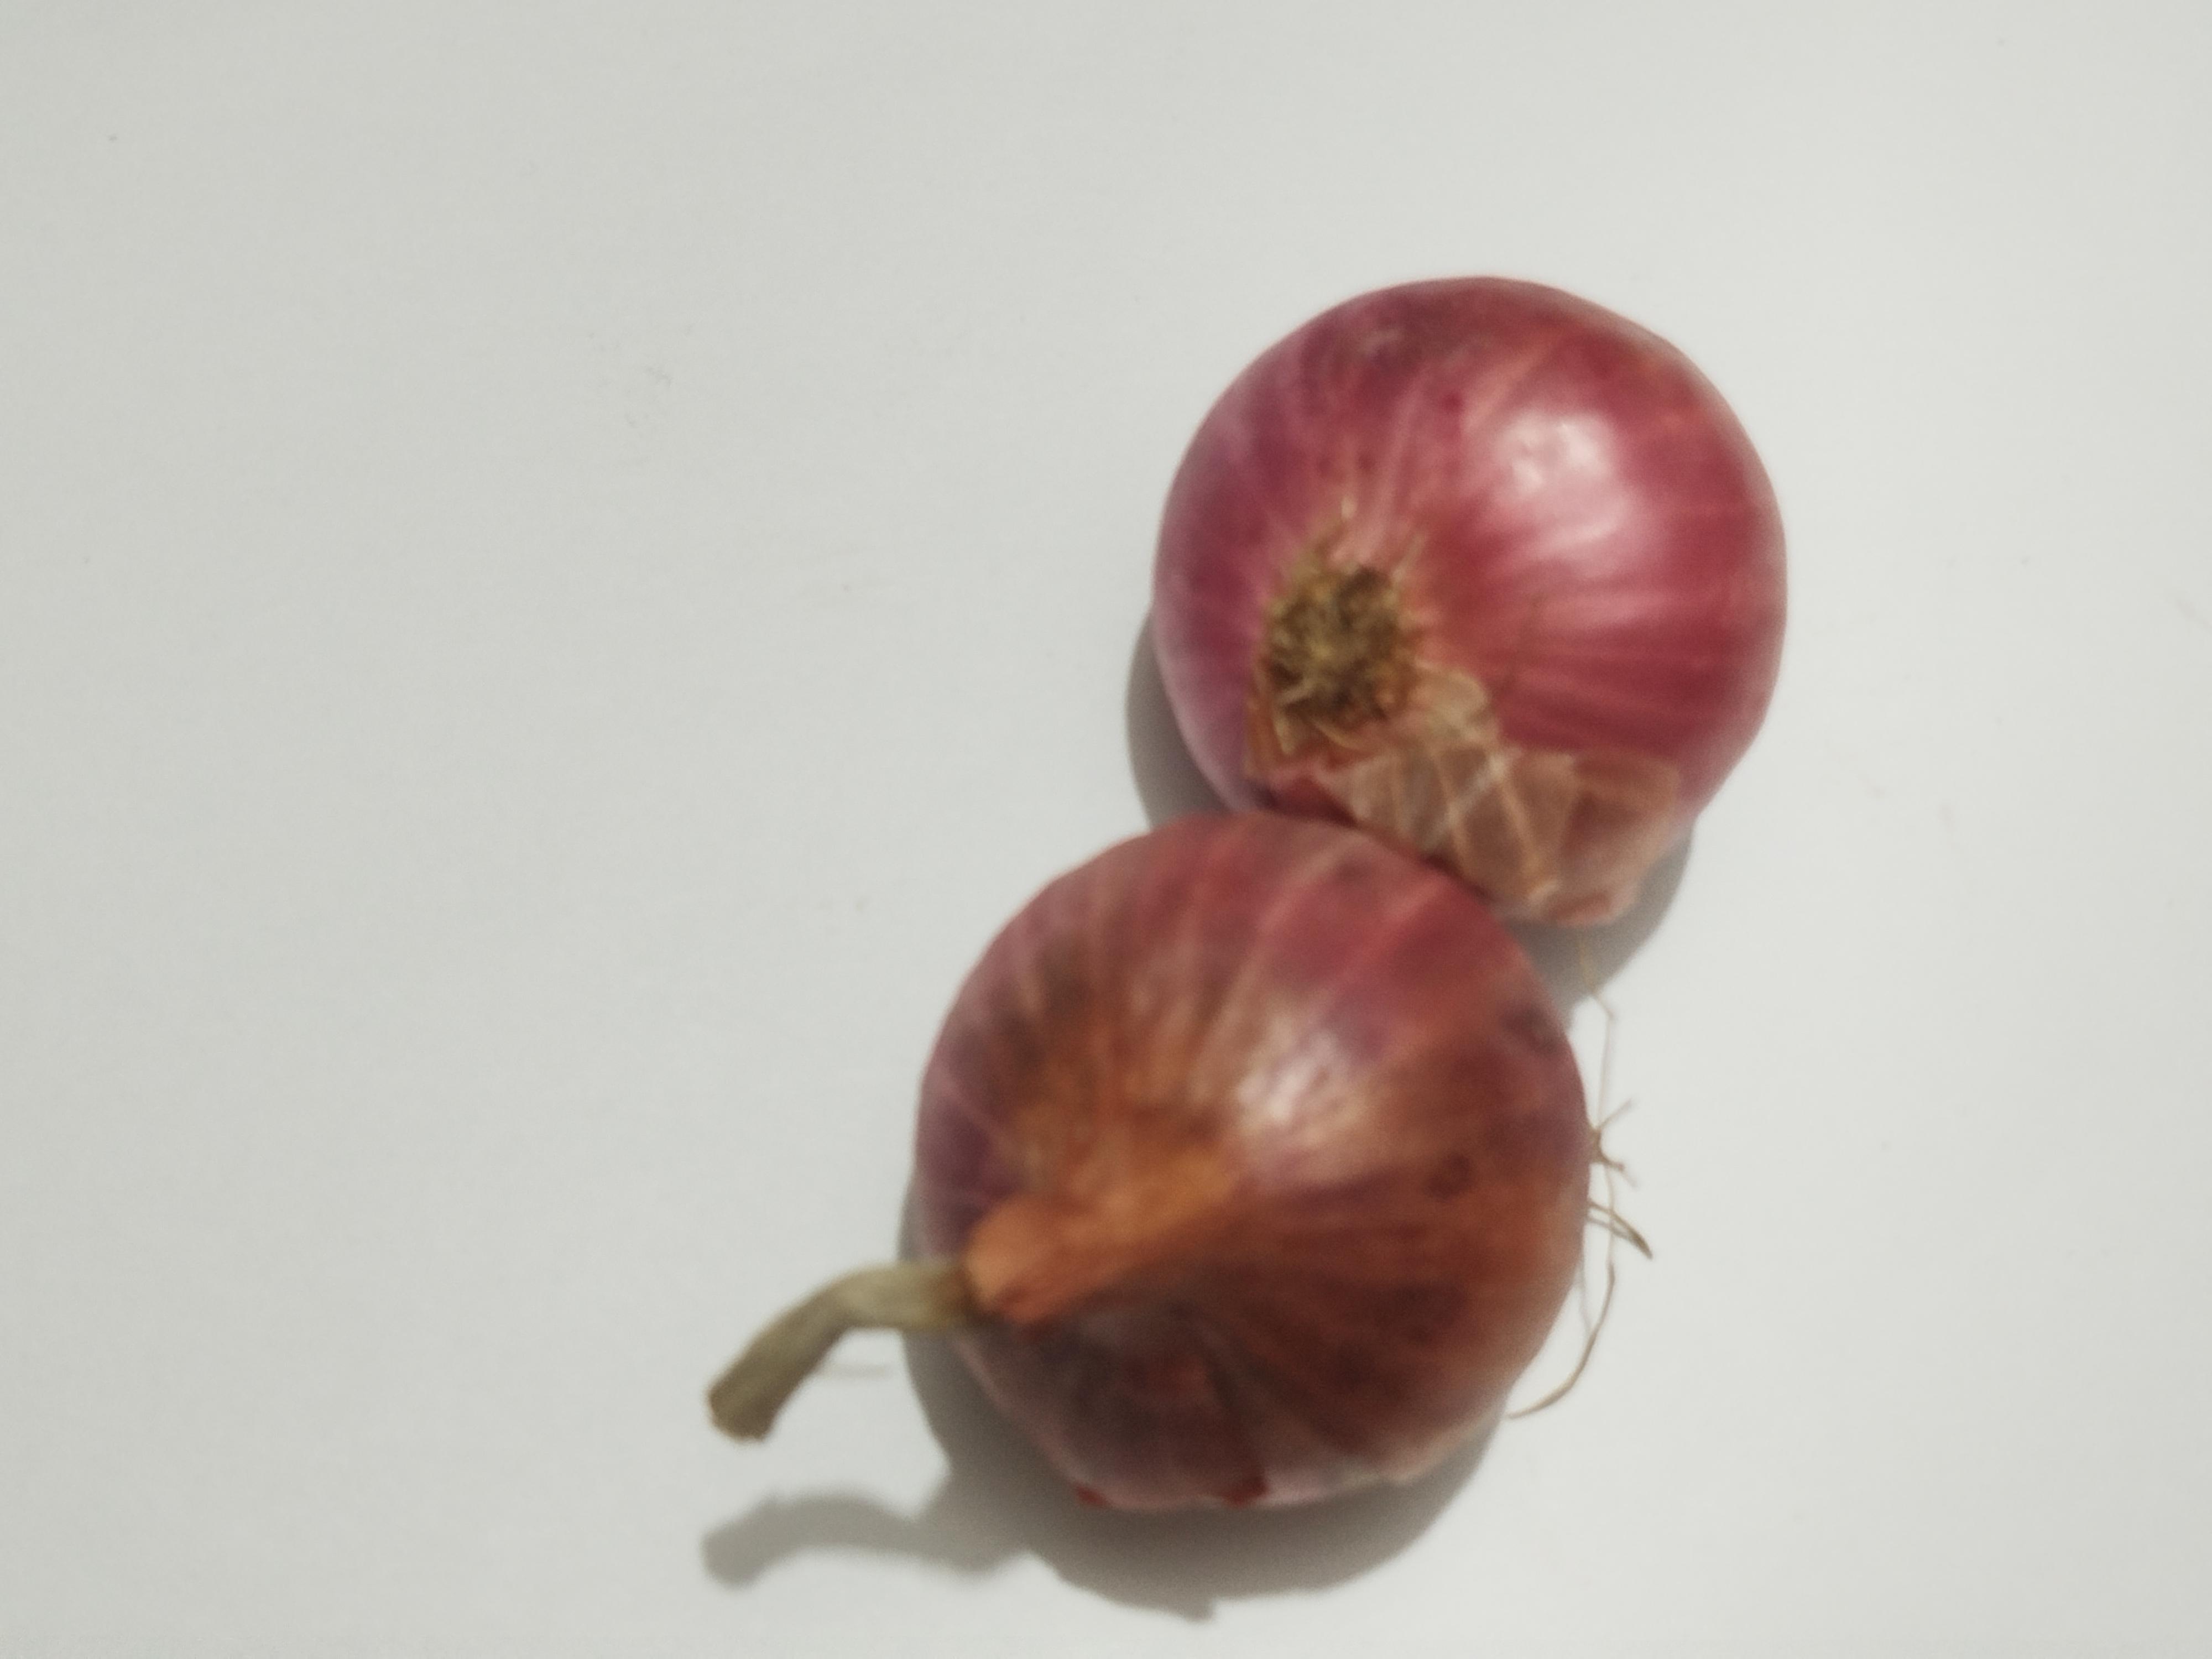
Label: Onion